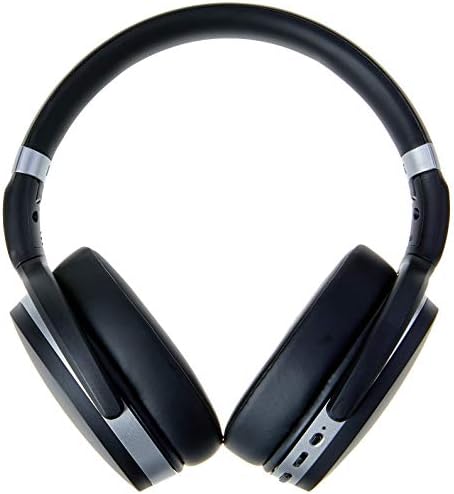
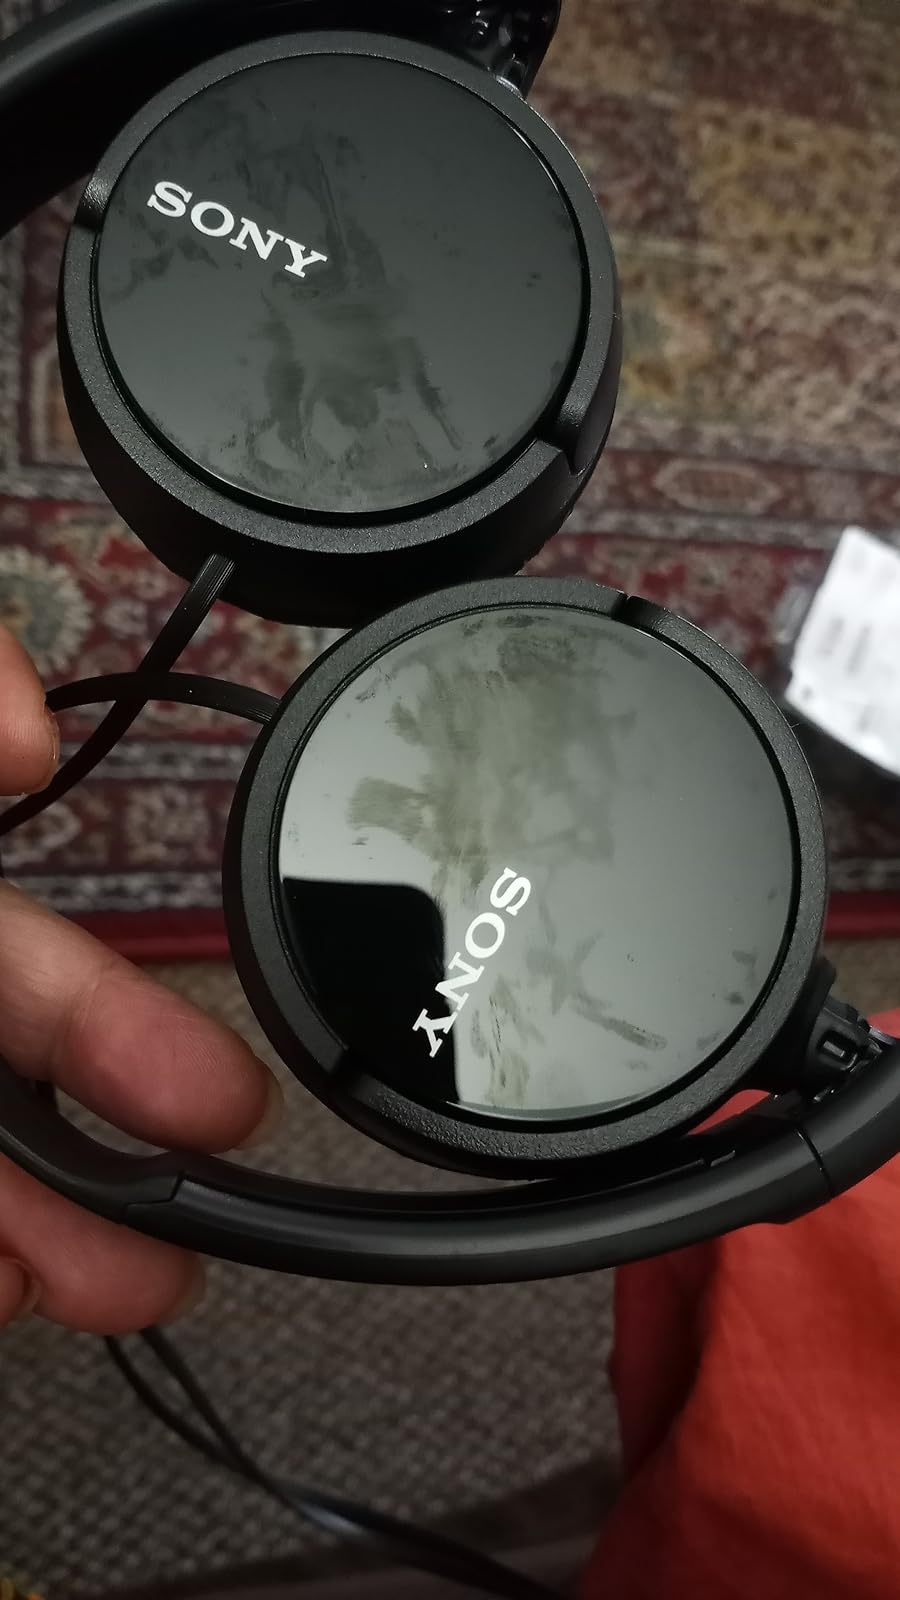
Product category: headphones
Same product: no